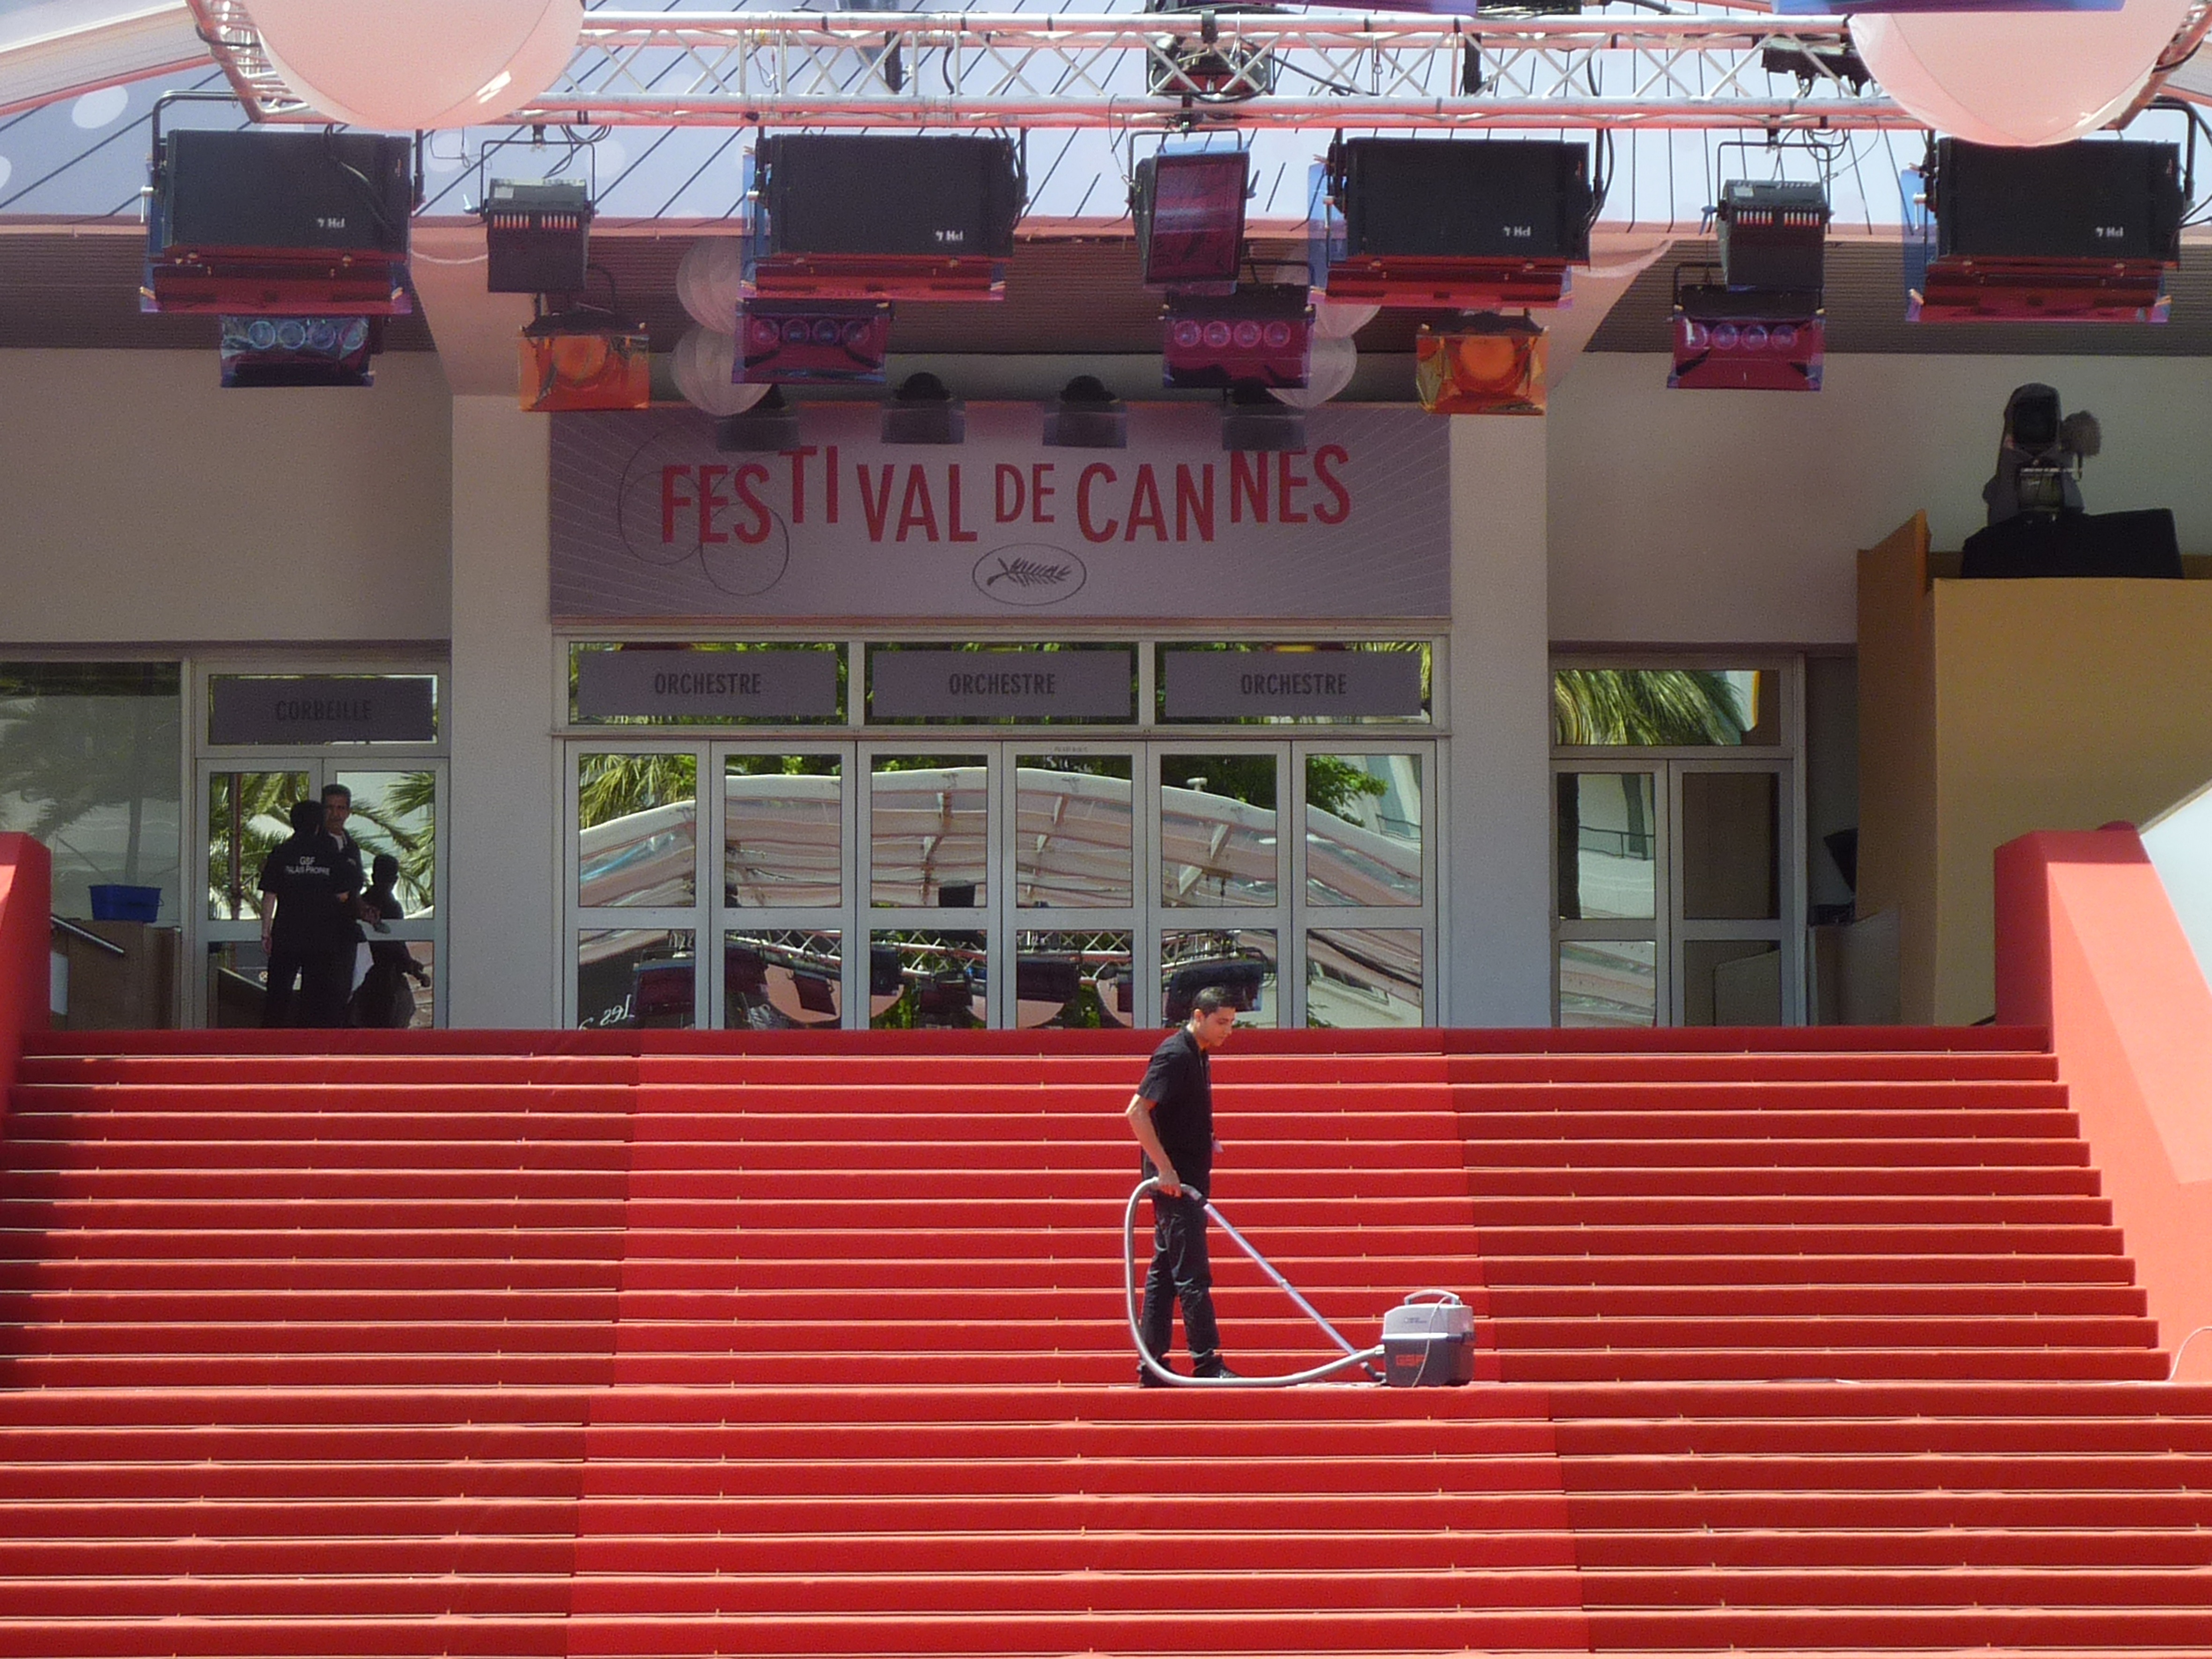
work, man, person, structure, restaurant, film, red, clean, stadium, palais, stairs, carpet, cleaning, c te d azur, cleanliness, cannes, film festival, red carpet, sport venue, vacuum cleaner